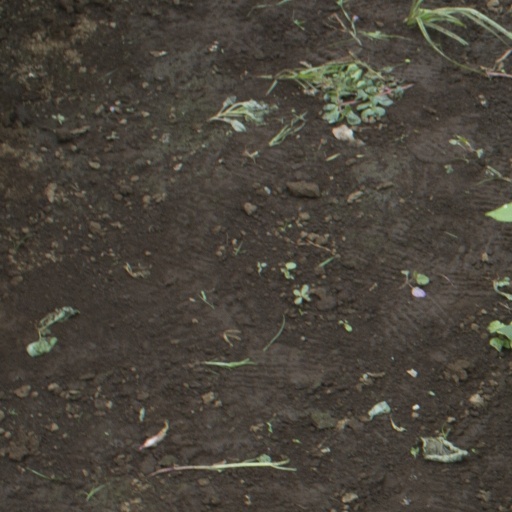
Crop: soybean